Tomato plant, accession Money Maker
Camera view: vertical (180 deg); turntable rotation: 240 degrees
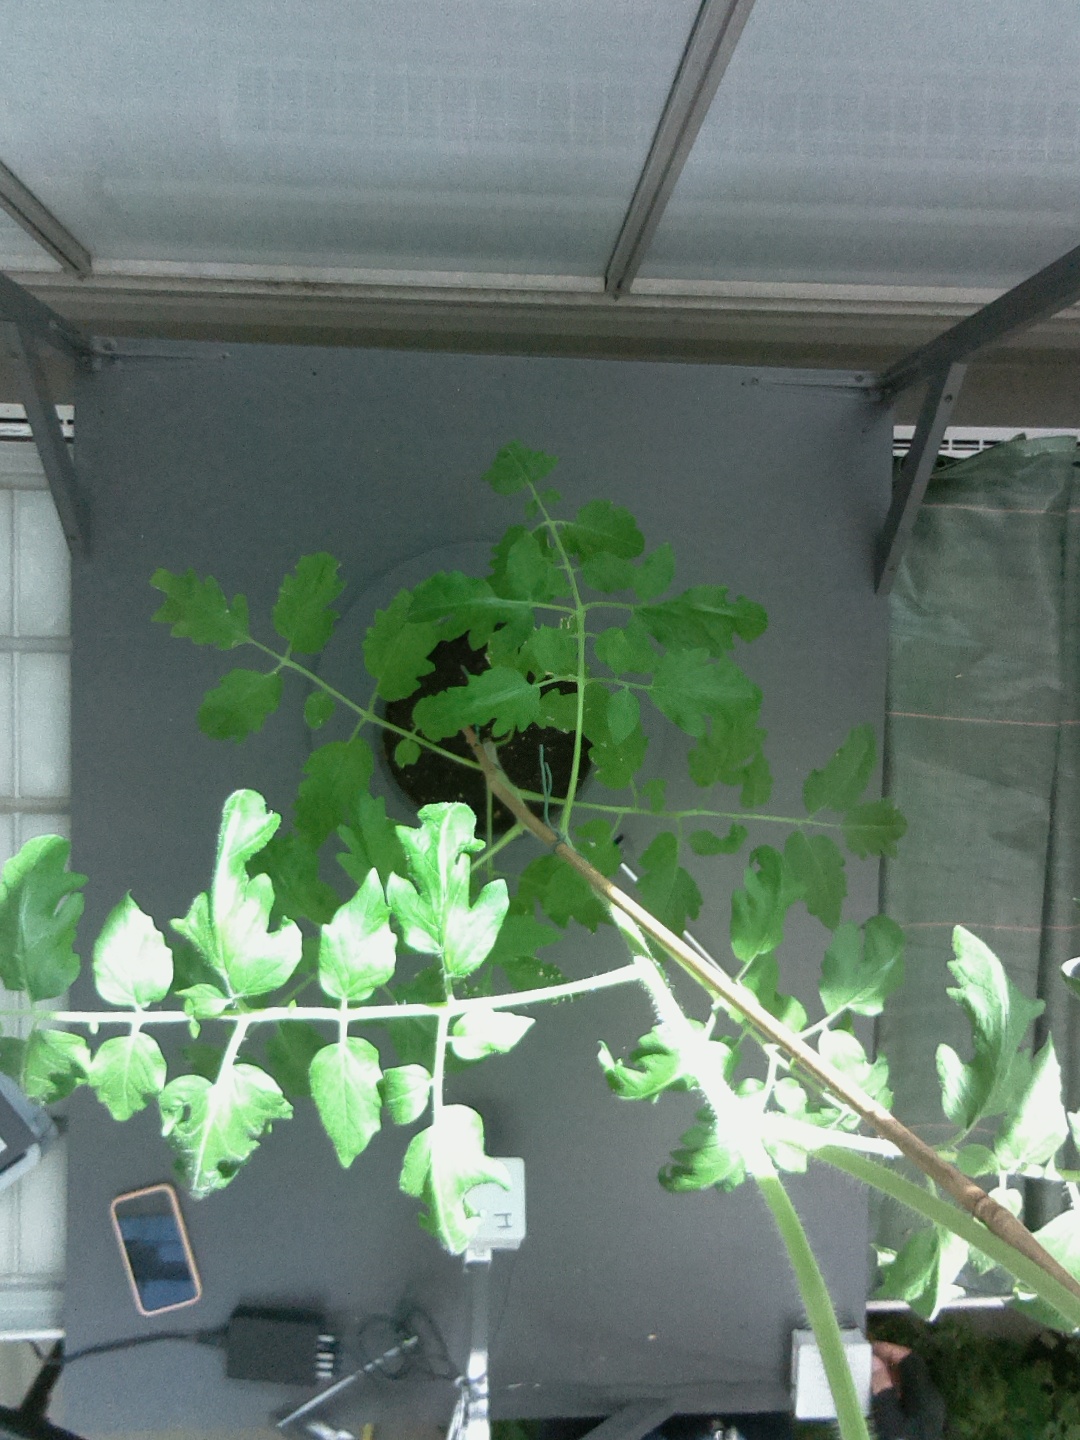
BBCH growth stage 53: 3 inflorescences visible